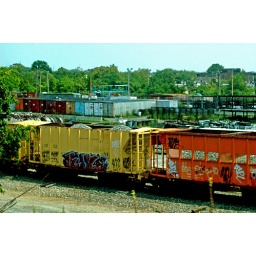
Taken through the dirty window while the train was moving...near the Wayne Junction train station in North Philly